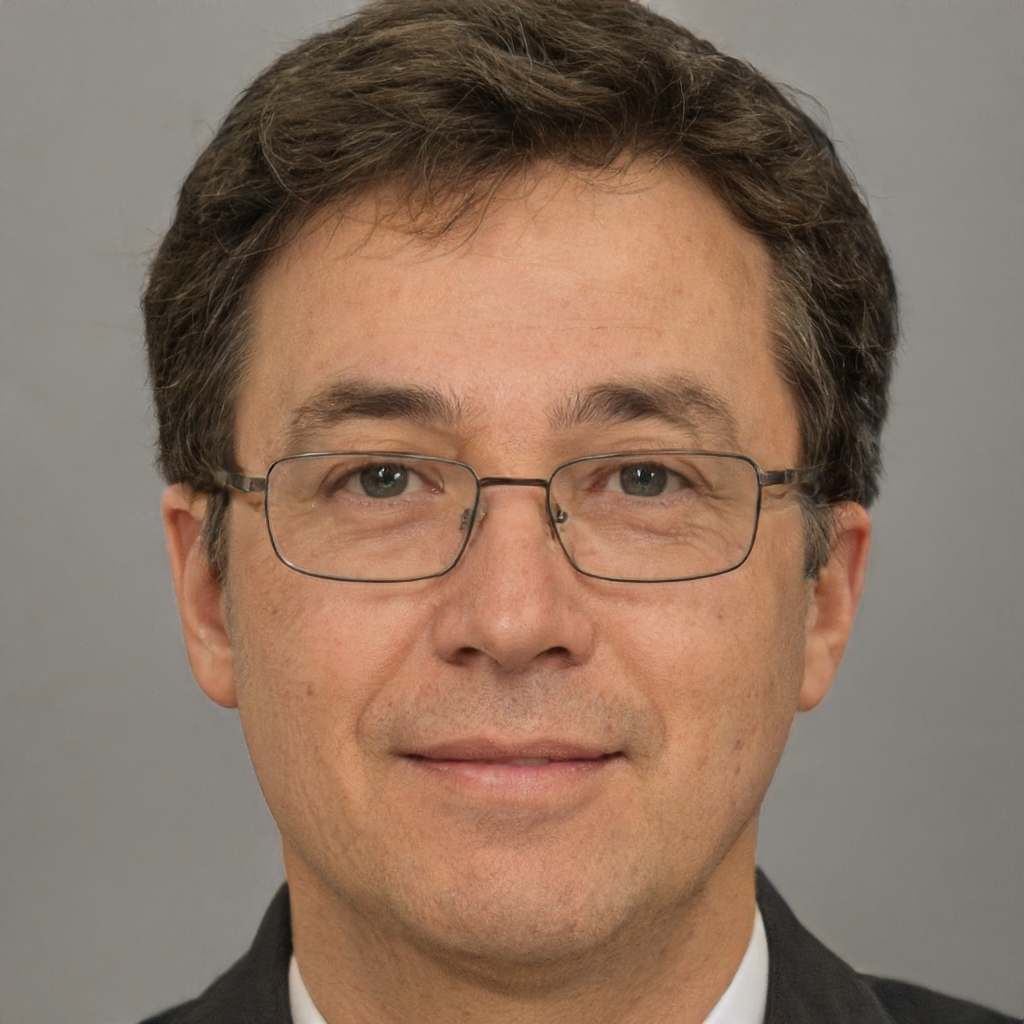
Gender: Male